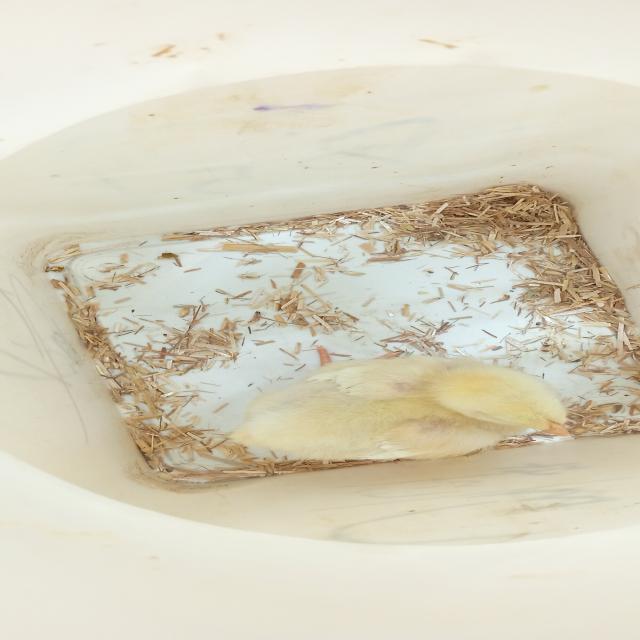
Weight: 193 g